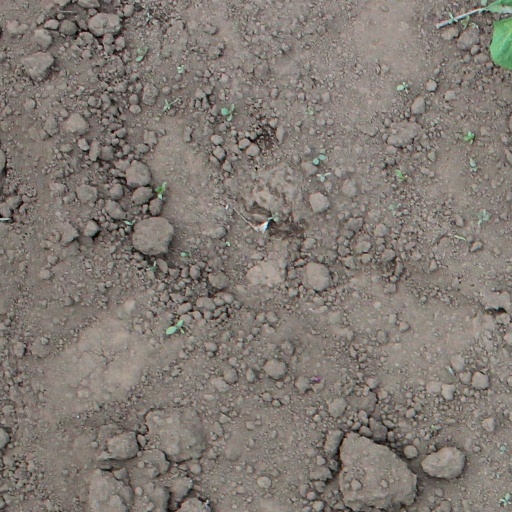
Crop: soybean